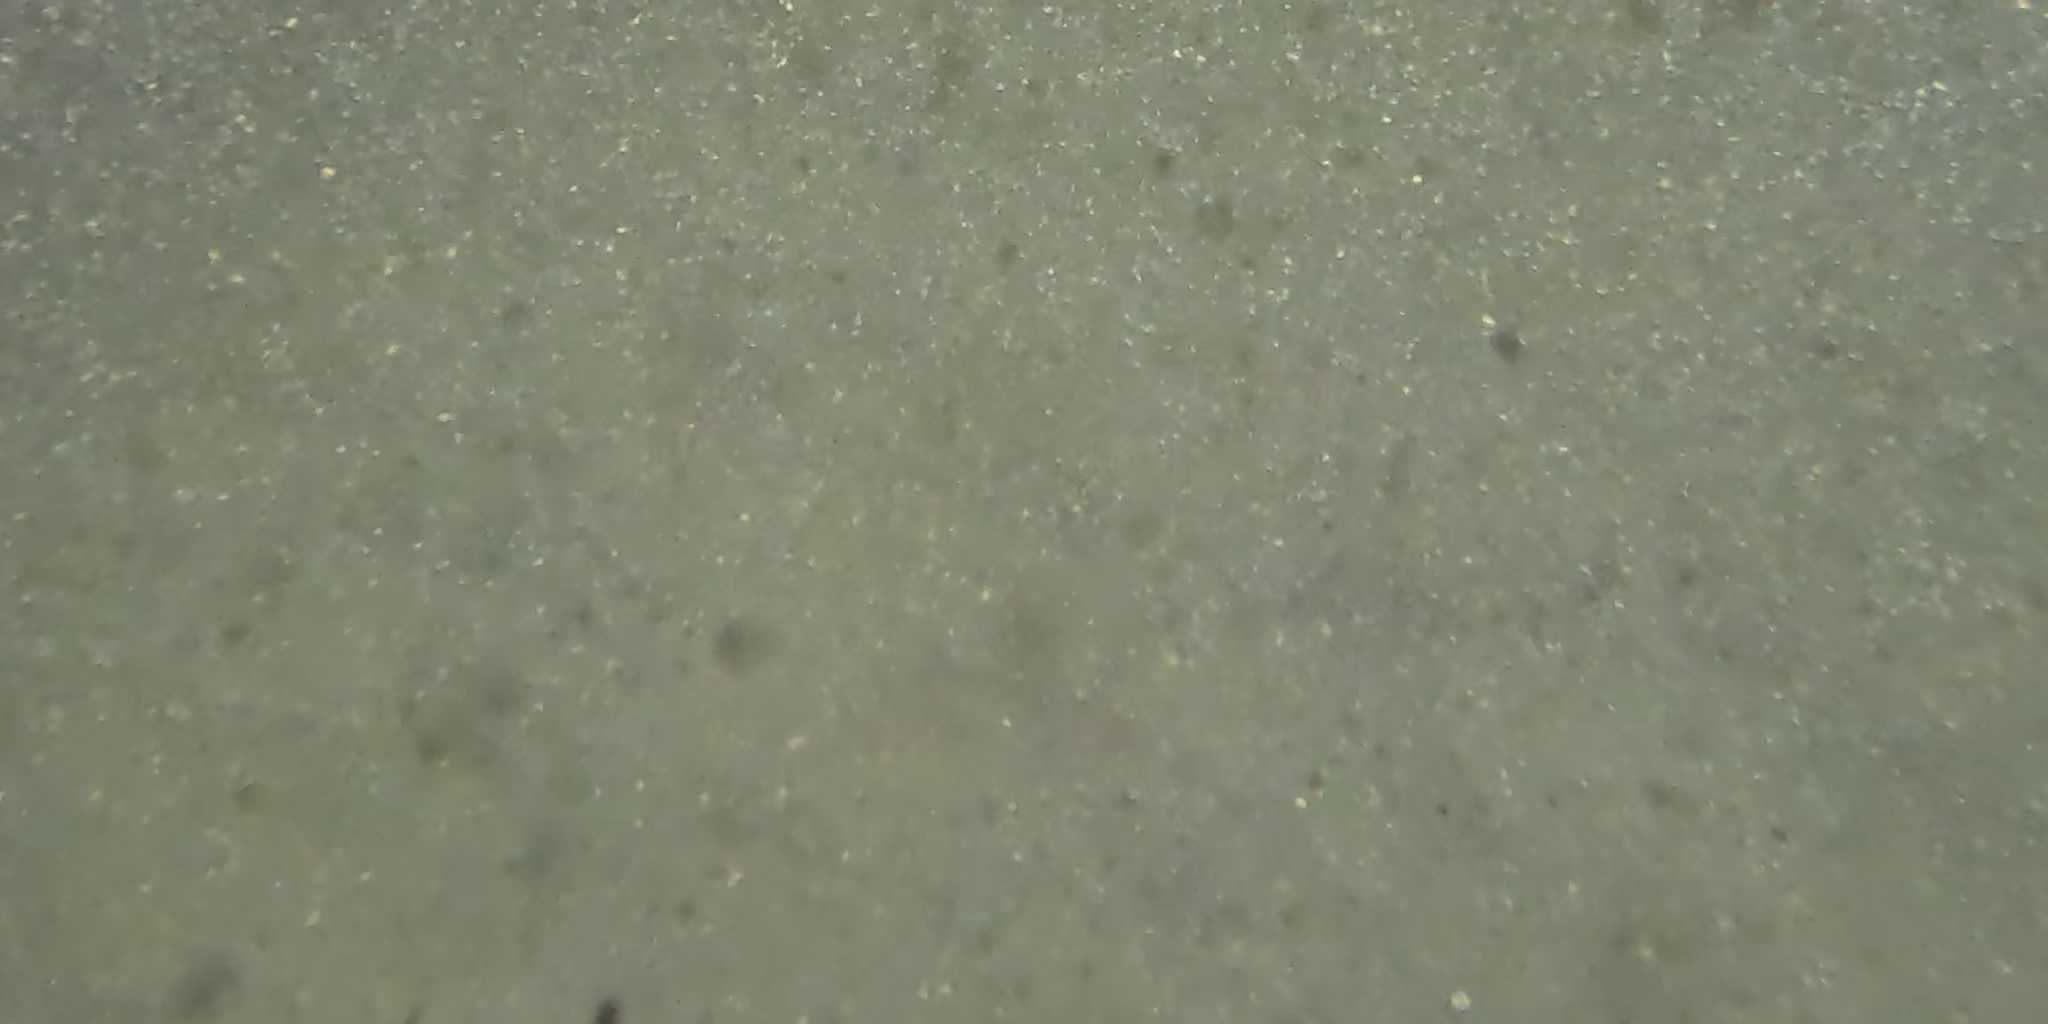
Seabed habitat: bad